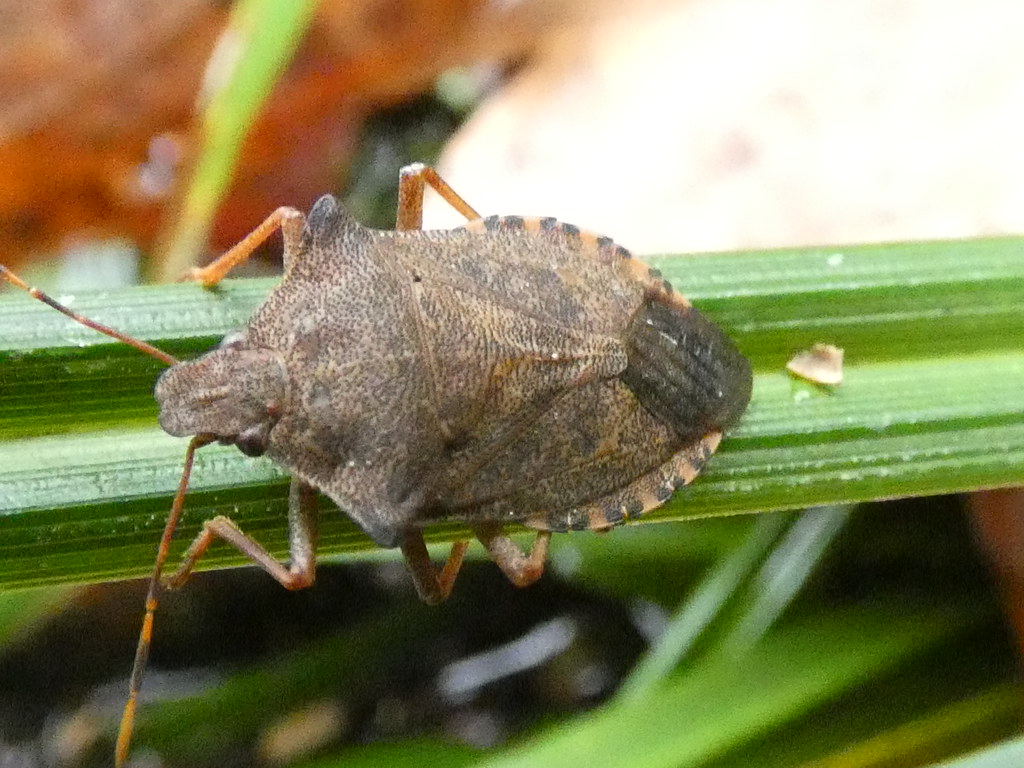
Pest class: stink_bug